Divine embodiment

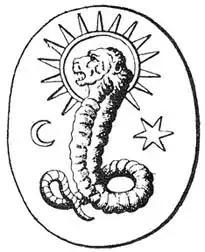
A lion-faced deity found on a Gnostic gem in Bernard de Montfaucon's may be a depiction of Yaldabaoth, the Demiurge; however, see Mithraic Zervan Akarana.

In Western esotericism, particularly in the teachings of the Hermetic Order of the Golden Dawn, the related practice is known as the "assumption of the godform". In this practice, the practitioner constructs and temporarily identifies with a visualized divine figure in order to channel its qualities or power. Drawing on theurgy, especially in the Neoplatonic tradition of Iamblichus, such rituals construct symbolic bodies for gods to inhabit, forming what scholars have called "ritual vehicles" or "animated symbols".